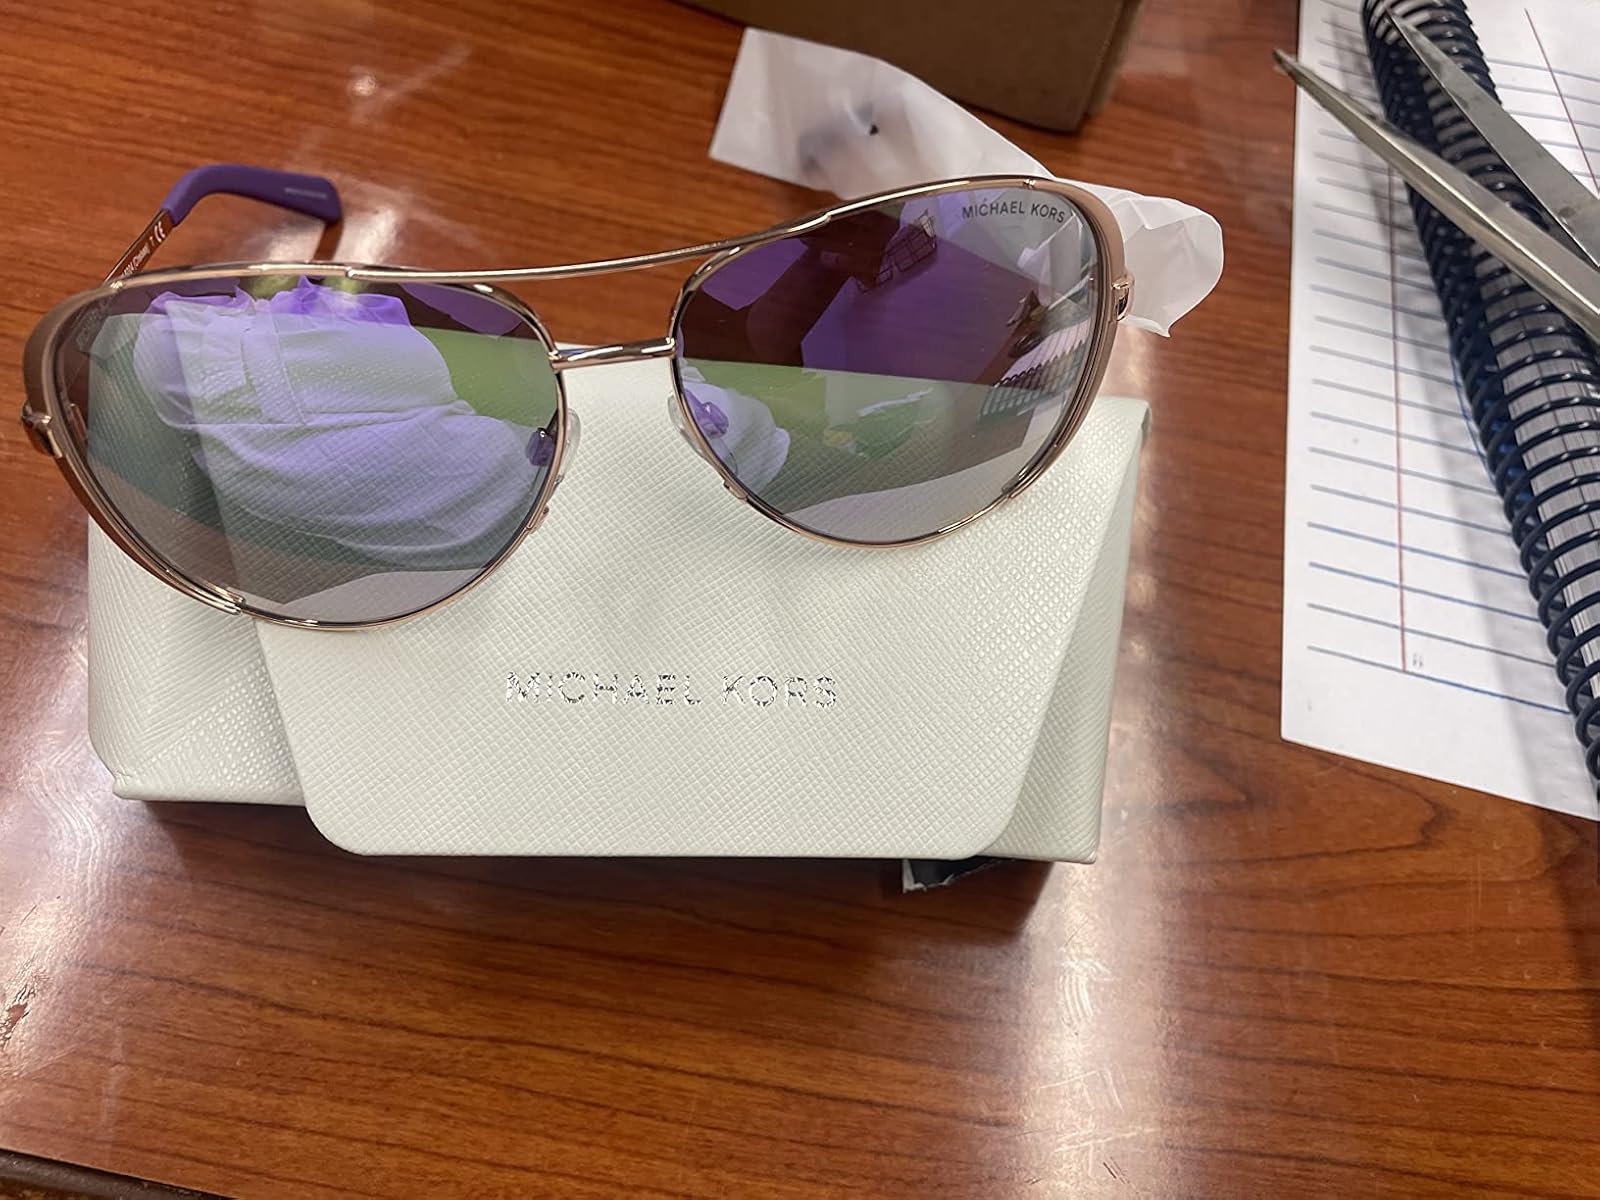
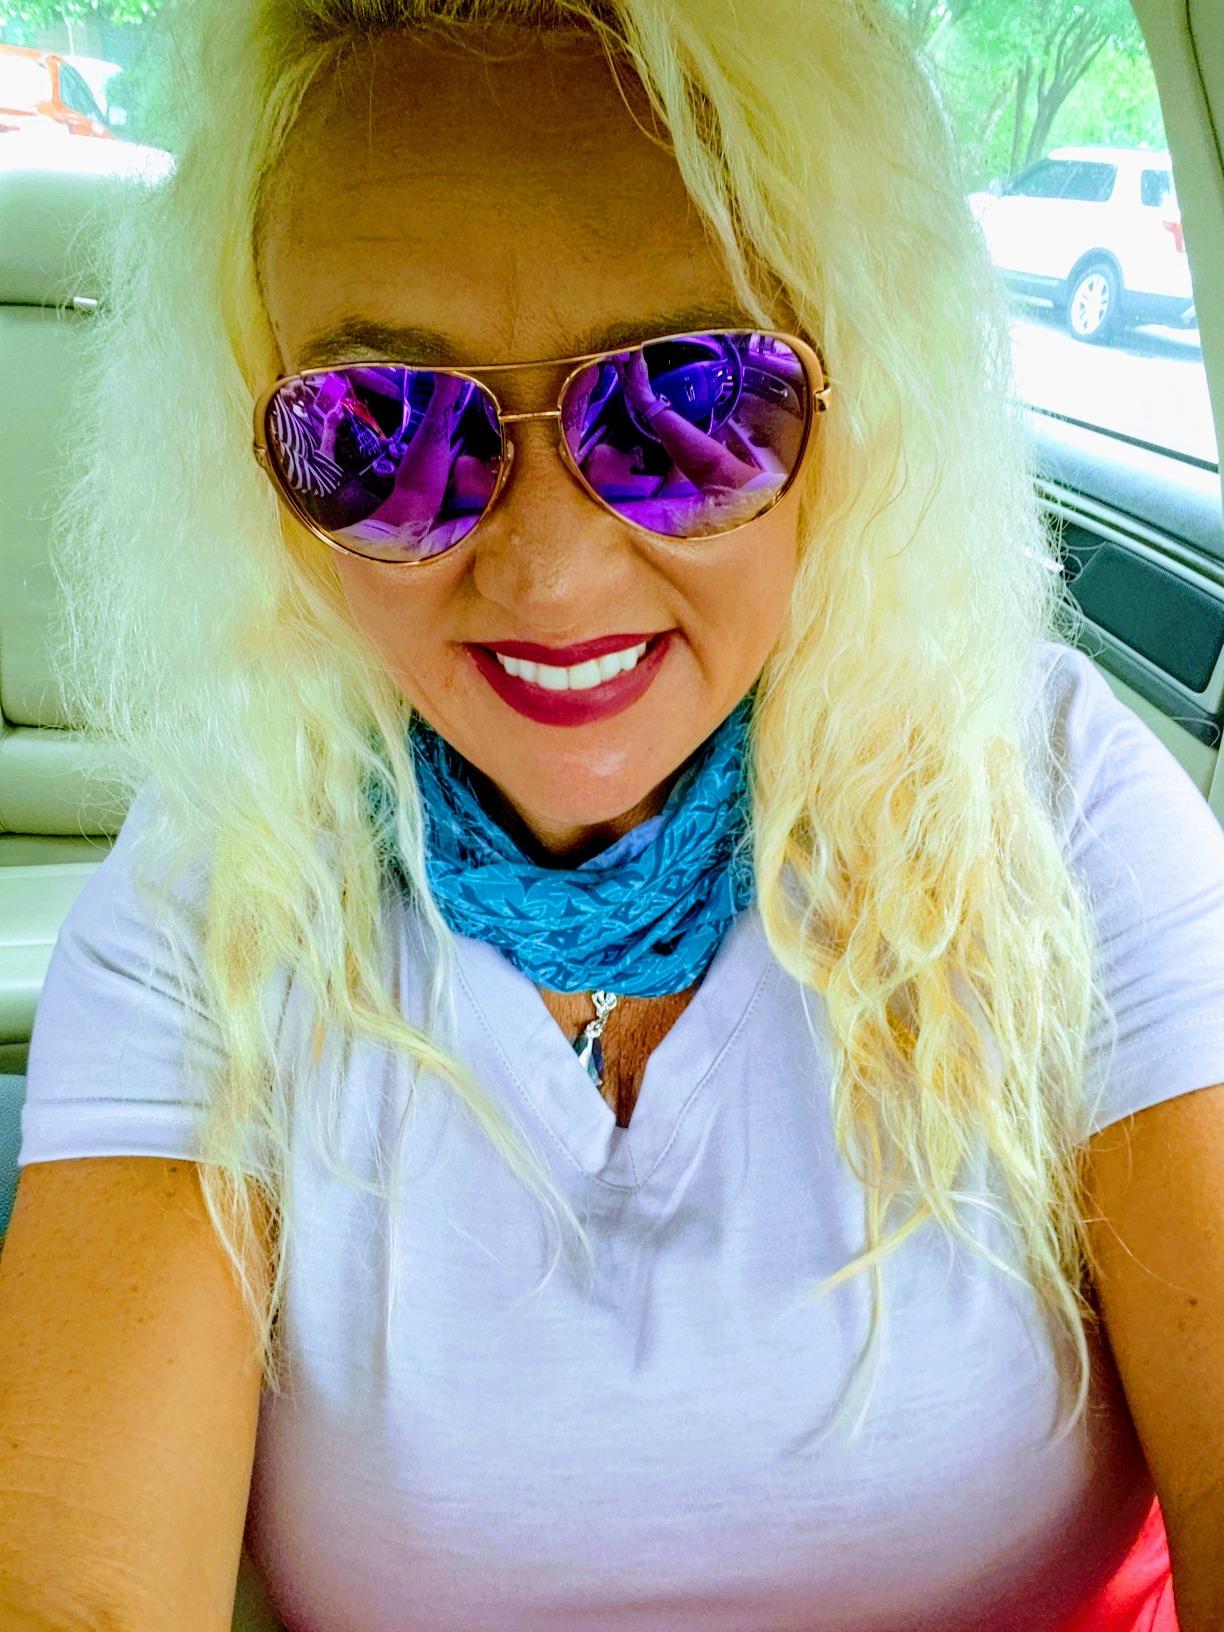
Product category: accessories_sunglasses
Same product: yes